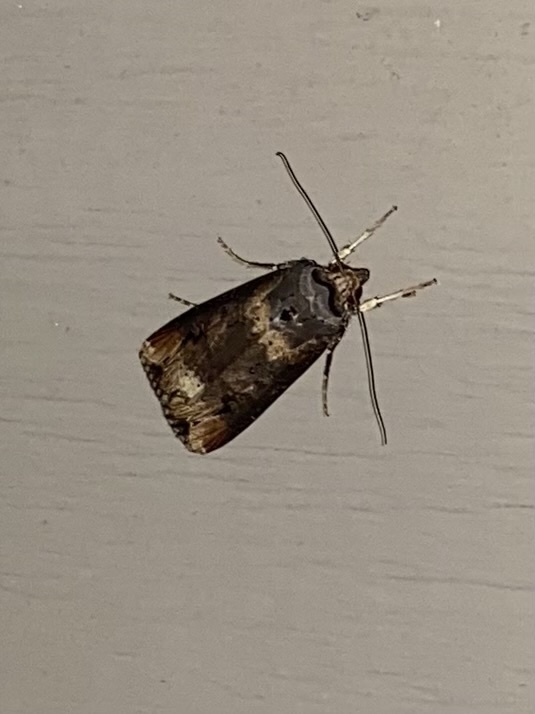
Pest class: cutworms